Emperor Wu of Liang

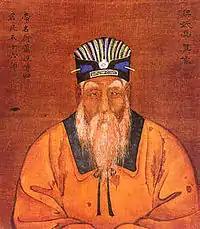
Wu in his late reign.

With Northern Wei divided into Eastern Wei and Western Wei in light of Emperor Xiaowu's flight, Emperor Wu initially continued to send his forces to make minor territorial gains on the borders, against both Eastern Wei and Western Wei, for several years. It had been the case throughout Emperor Wu's reign that he was overly lenient to his relatives and high-level officials, but the trend appeared to become more severe late in his reign. His sons, all imperial princes, also grew increasingly disobedient of central authority, often acting as "de facto" emperors within their provincial domains.